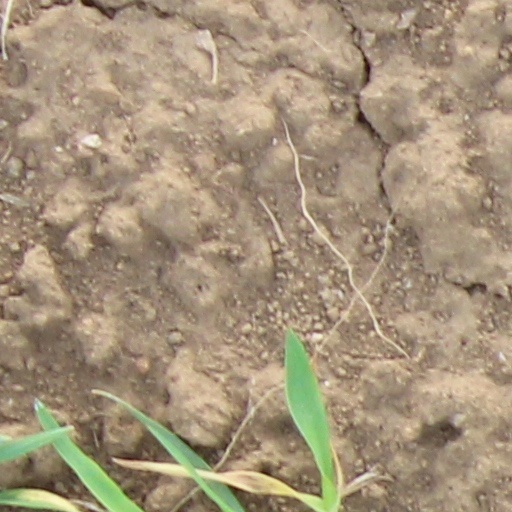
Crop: wheat